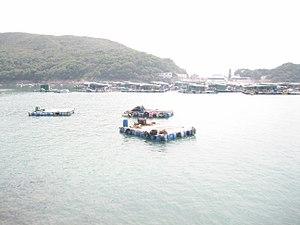
High Island ou Leung Shuen Wan est une ancienne île située au sud-est de la péninsule de Sai Kung à Hong Kong. L'île a été reliée à la péninsule par deux barrages afin de fermer le détroit de Kwun Mun et de former le réservoir de High Island. La construction de ces barrages a duré 10 ans, de 1969 à 1979. L'île fait partie du parc rural de Sai Kung Est. Aujourd'hui désignée comme étant une zone de pisciculture, l'île dispose de plusieurs restaurants de fruits de mer le long de sa rive.